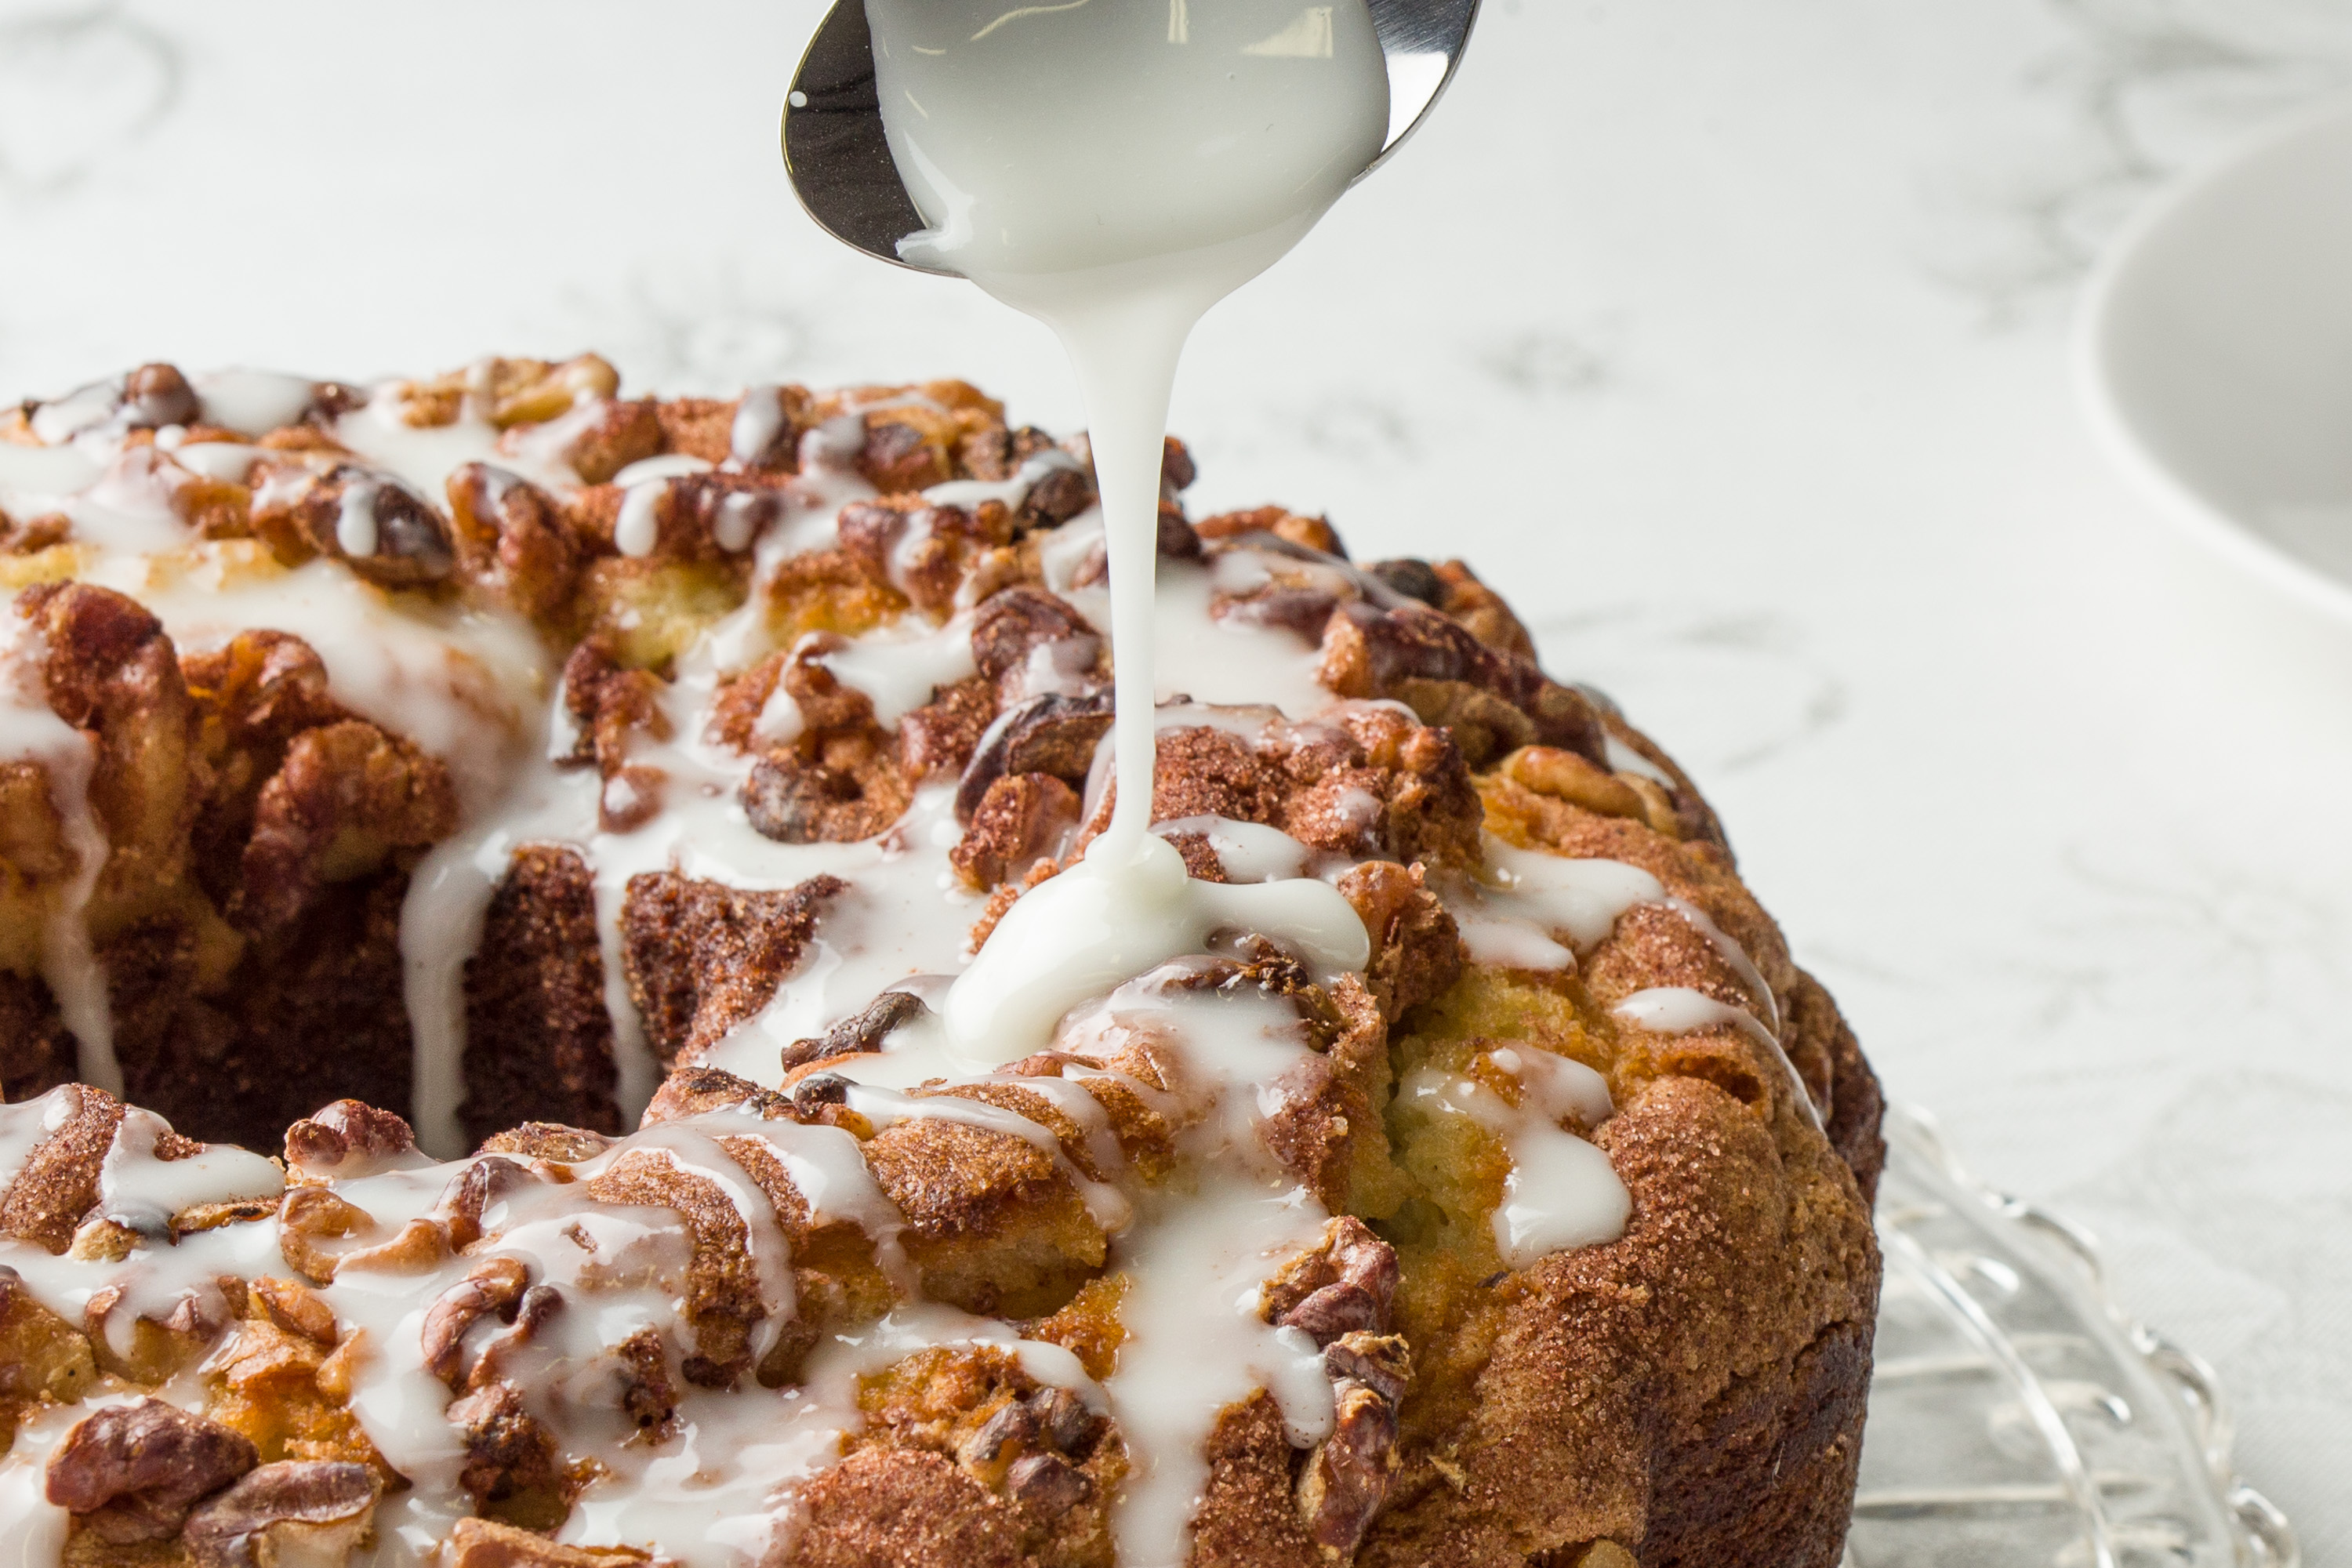
baked, bundt cake, cake, dessert, food, pastry, cinnamon, dish, cuisine, ingredient, baked goods, produce, staple food, sour cream, american food, glaze, cinnamon roll, streusel, sticky bun, nut